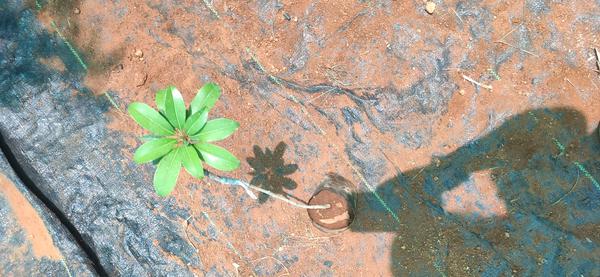
Plant: Sapota